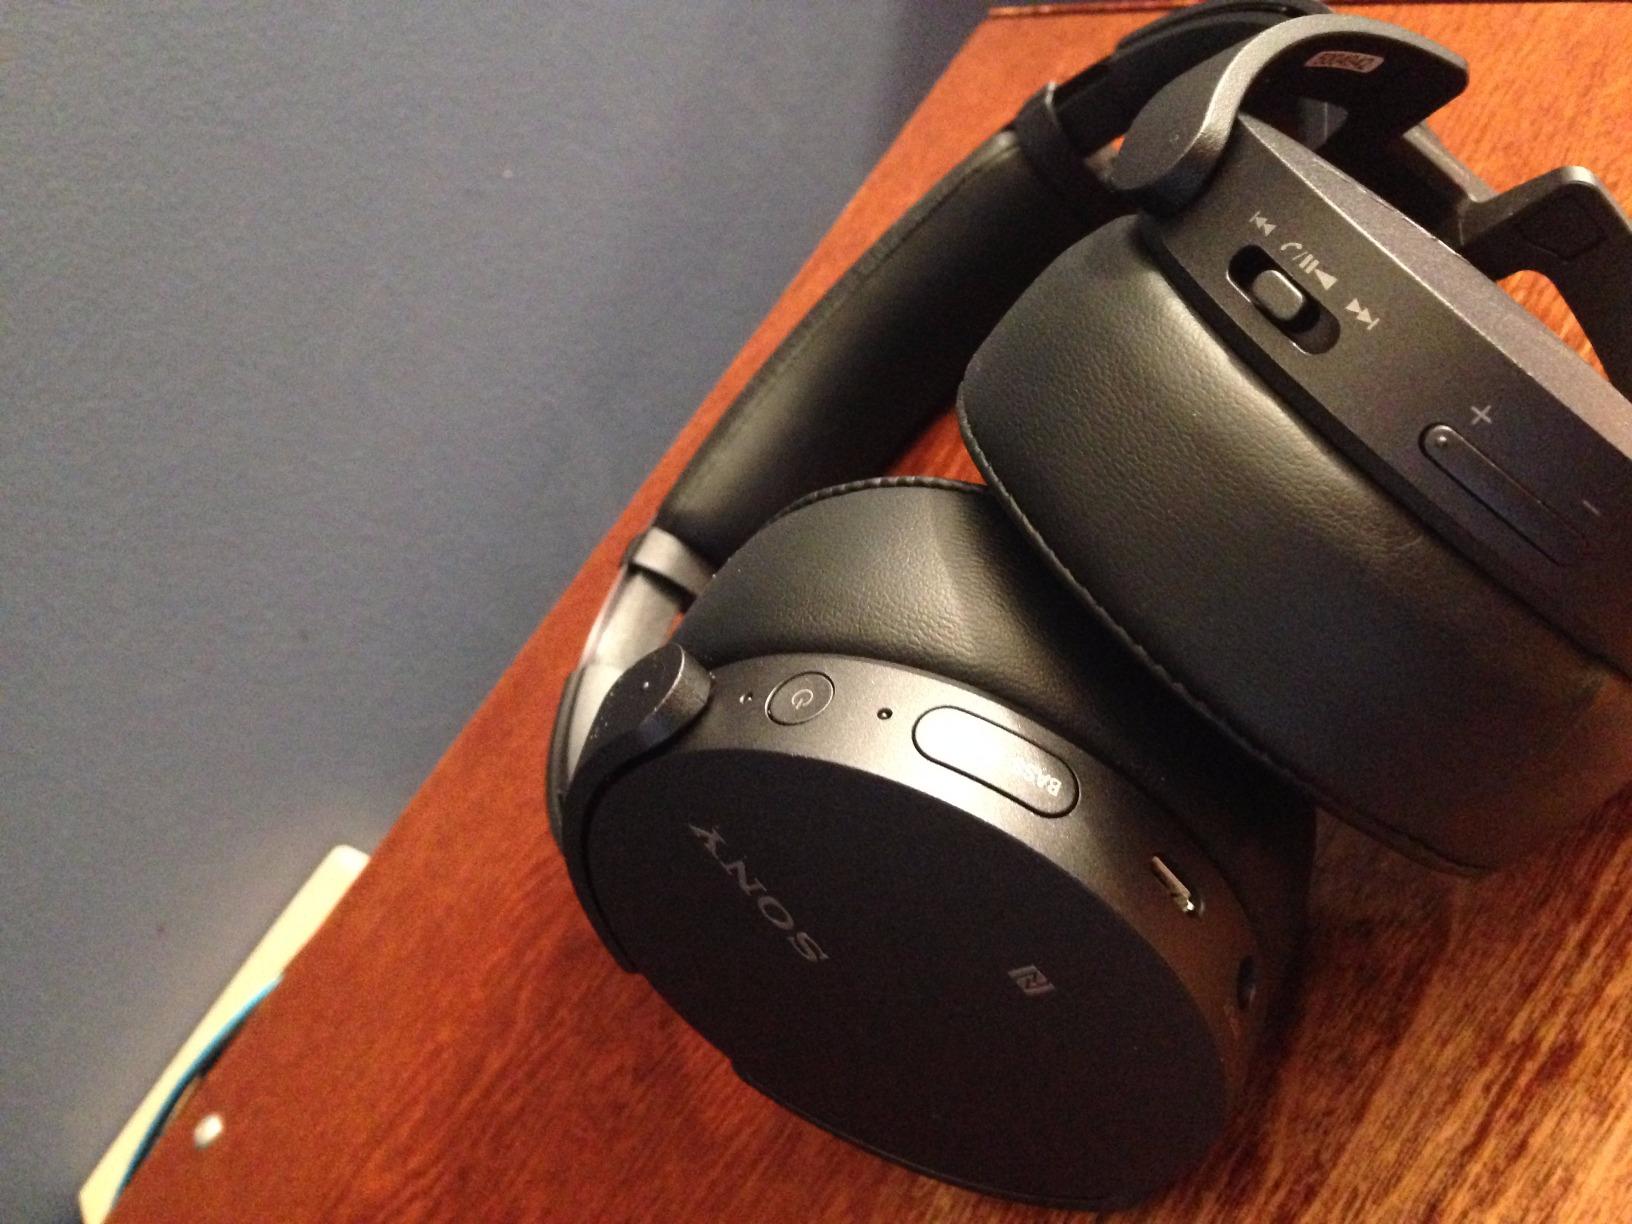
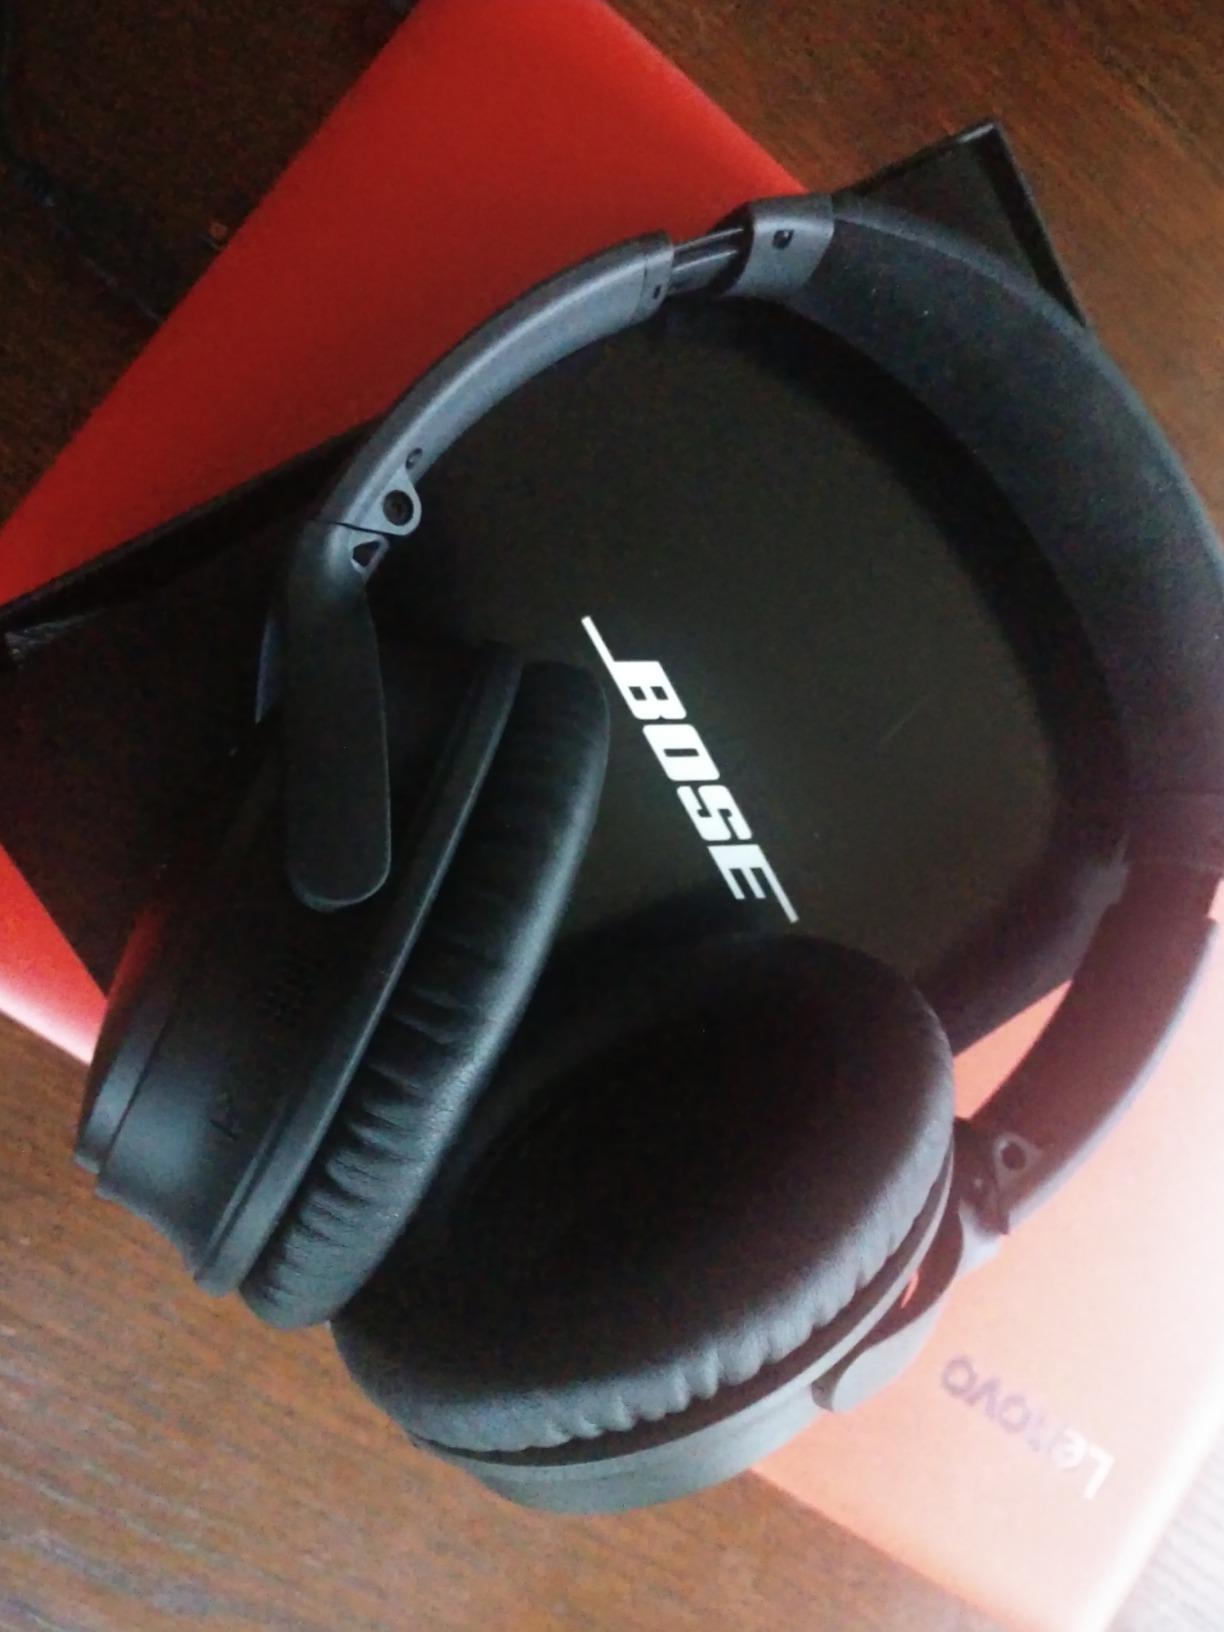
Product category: headphones
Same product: no